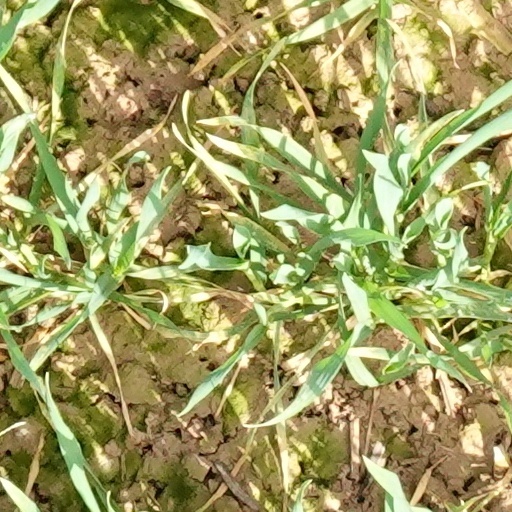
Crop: wheat